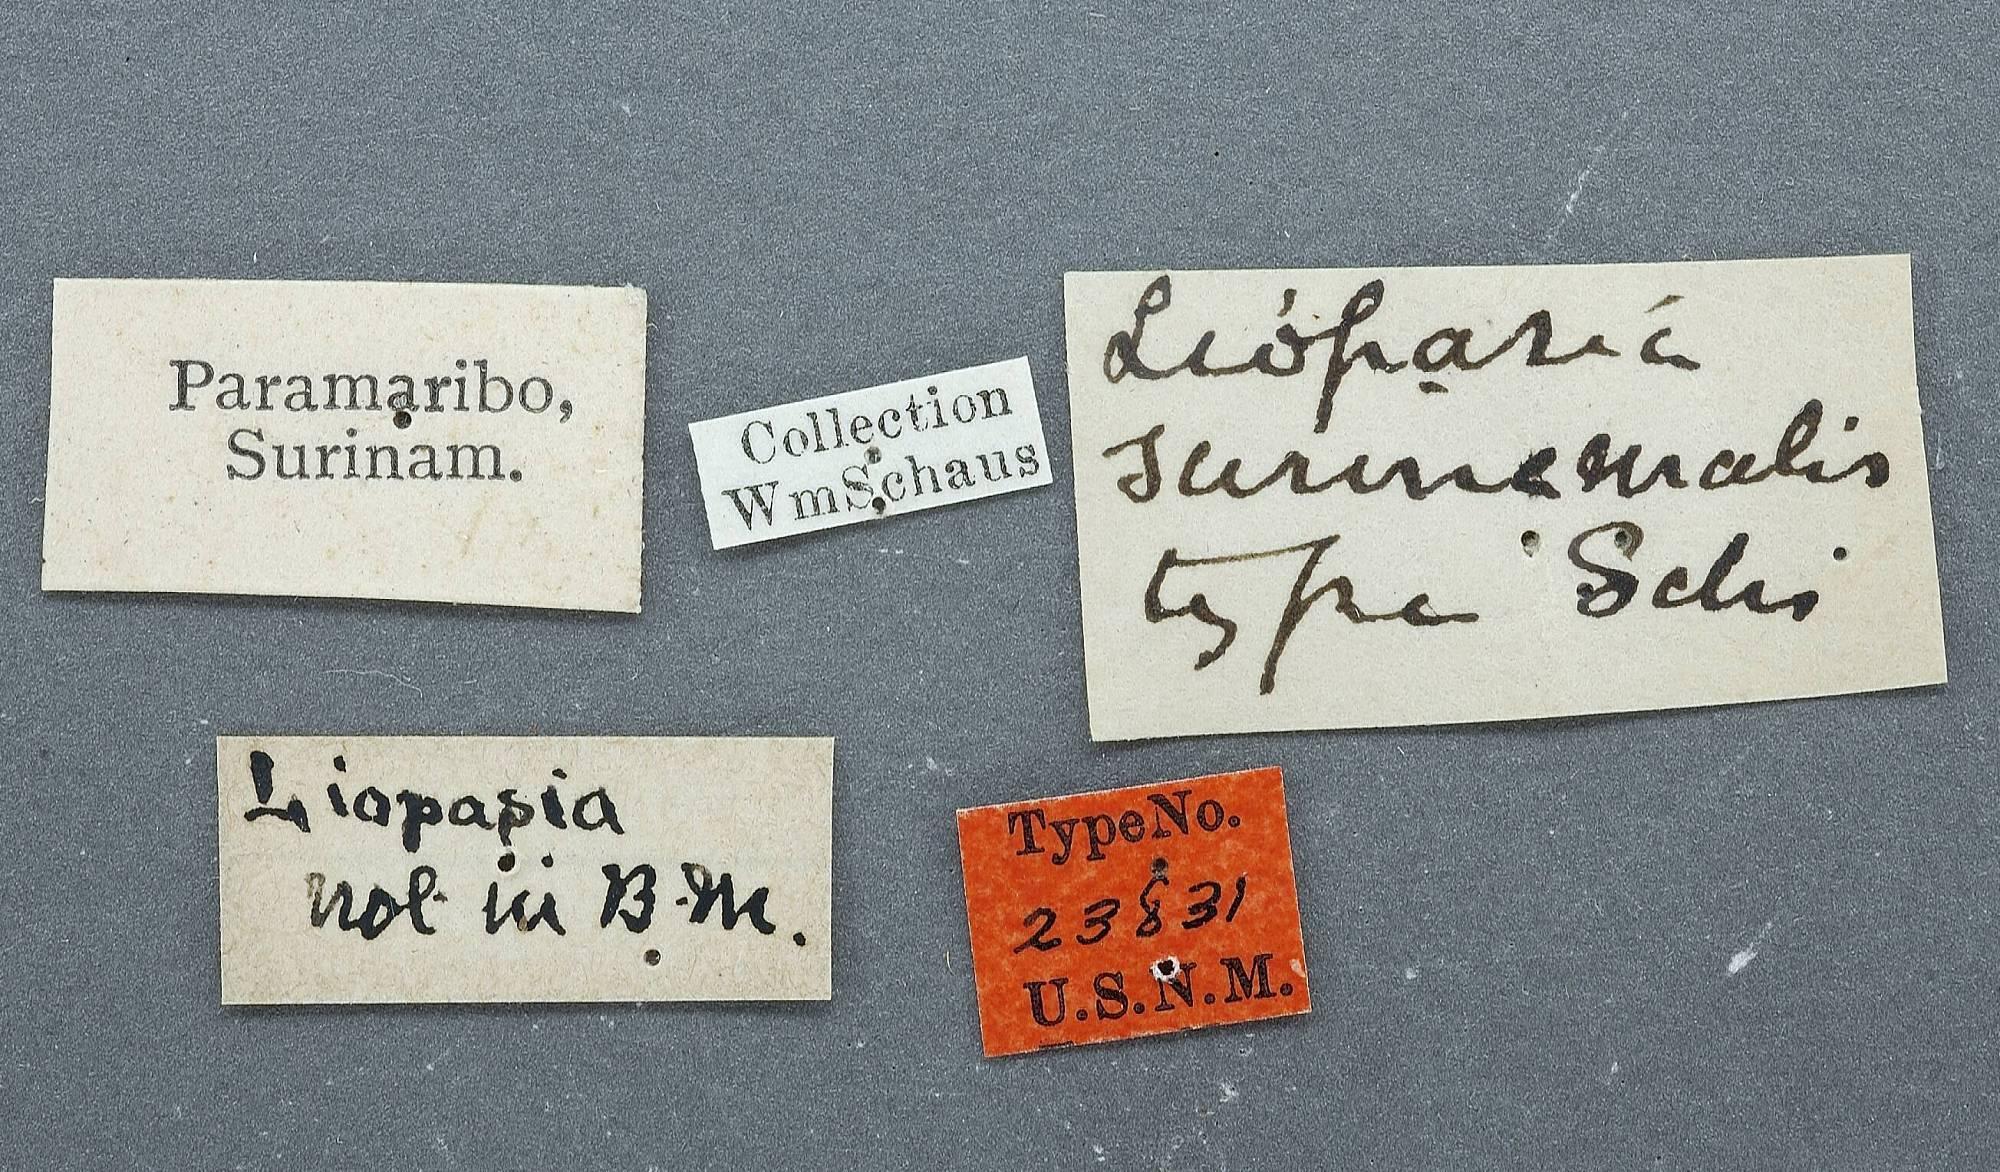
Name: Liopasia surinamalis
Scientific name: Liopasia surinamalis Schaus, 1920
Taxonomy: Animalia, Arthropoda, Insecta, Lepidoptera, Pyralidae
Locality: Paramaribo, Suriname